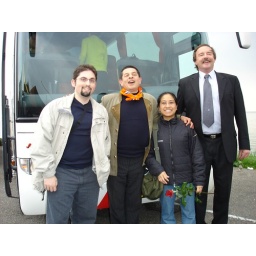
Adan, Willie (Tour director), me and Hank (motor coach driver from Amsterdam, so he's home in this picture).